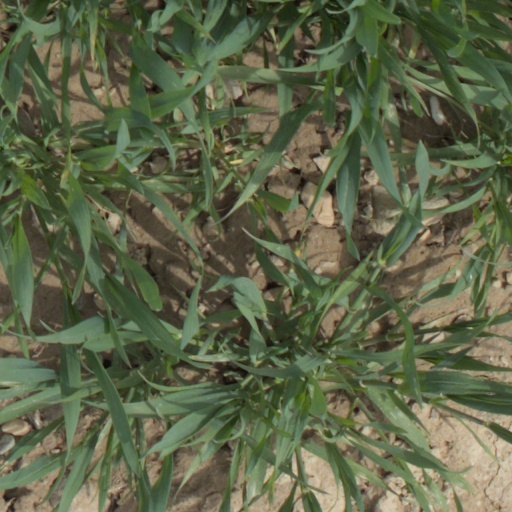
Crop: wheat